Honda Civic

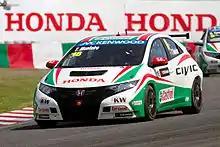
Honda won the 2013 World Touring Car Championship in their first full season.

For the 2007 BTCC season, Team Halfords ran the new eighth-generation Honda Civics, built to the latest S2000 regulations, for Matt Neal and Gordon Shedden with limited success and continued to use the Civic into the 2008 and 2009 season. In both 2007 and 2008, the Civic allowed the team to finish 3rd in the Teams championship, behind the two manufacturer backed teams.